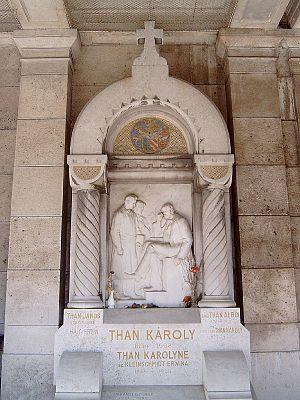
Károly Than est un scientifique et chimiste hongrois. Il est célèbre pour sa découverte de l'oxysulfure de carbone.